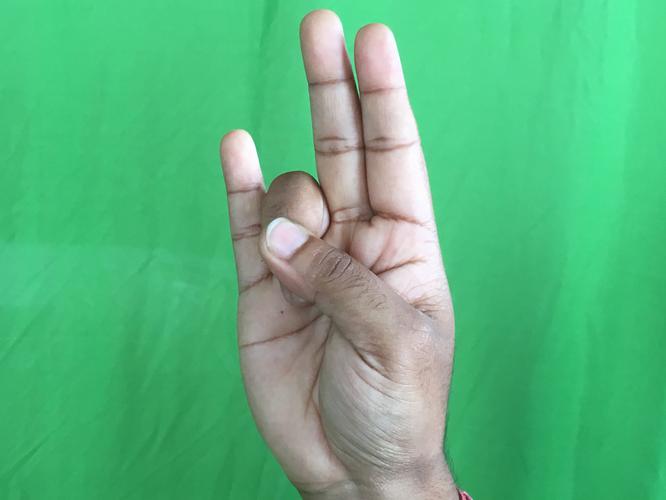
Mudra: Mayura
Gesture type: single_hand